Carl von In der Maur

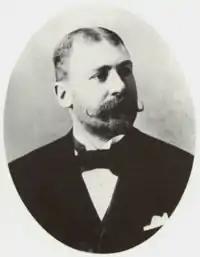
Carl von In der Maur during his earlier years in politics

After finishing school, In der Maur entered the Lower Austrian State Service. In Vaduz he served as Presidential Secretary. On 23 September 1884, In der Maur was appointed "Fürstlicher Landesverweser" (i.e. Governor) of the Principality of Liechtenstein in Vaduz by Prince Johann II. During this time the "Landtag" passed an unusually limited amount of legislation. In lieu of such lawmaking activity, In der Maur's administration was reorganised and assumed more bureaucratic functions and responsibilities. Between autumn 1884 and December 1890 it promulgated 119 new regulations concerning matters such as education, religion, communal governance, prisons, midwifery, chimney sweeping, livestock, and forest management. He took a particular interest in the school system and endeavored to standardise primary education. He approached governance with an authoritarian style and often contradicted the wishes of the "Landtag"; his government employed "preventive censorship" and suppressed attempts to introduce bills that would ensure freedom of the press.